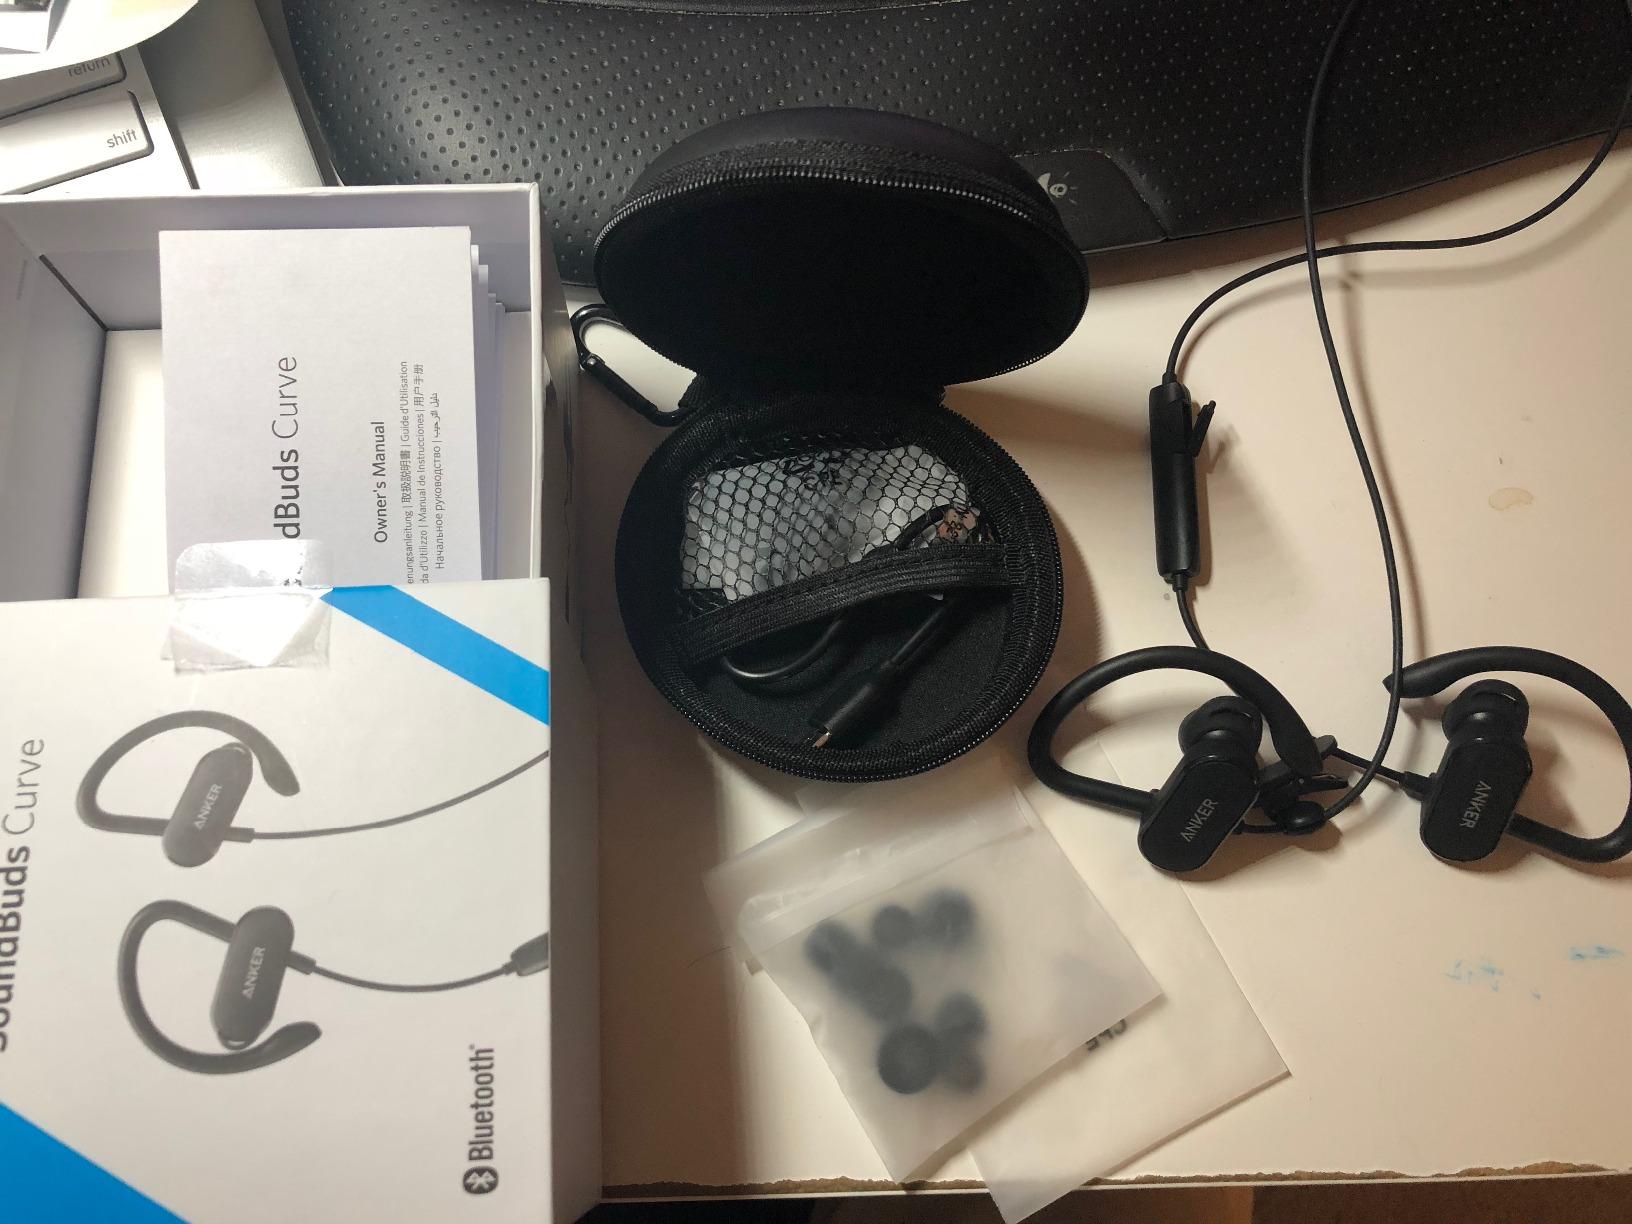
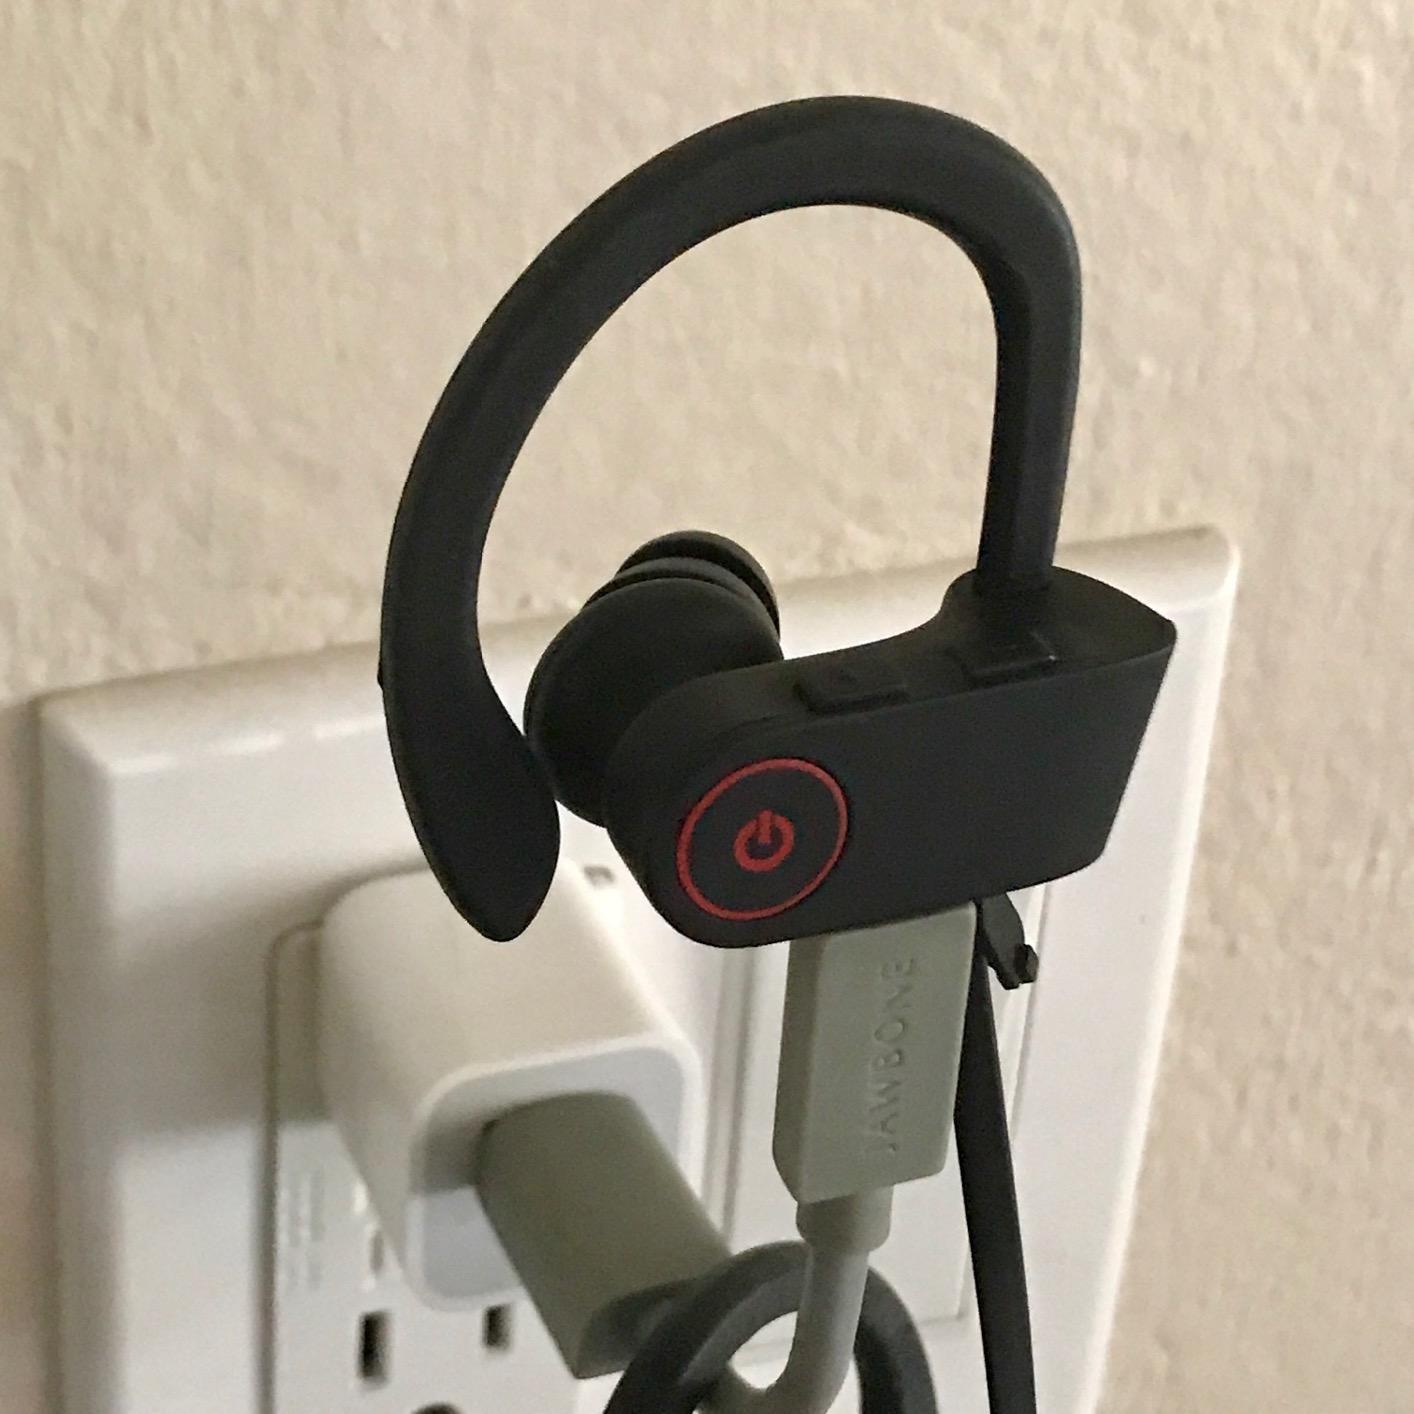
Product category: headphones
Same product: no